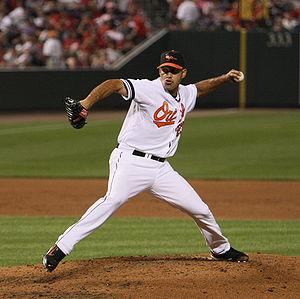
Alberto Castillo Betancourt, né le 5 juillet 1975 à La Havane, est un joueur cubain de baseball qui évolue en Ligue majeure de baseball comme lanceur de relève gaucher. Il est présentement agent libre.